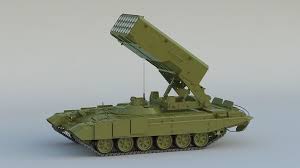
Label: TOS-1